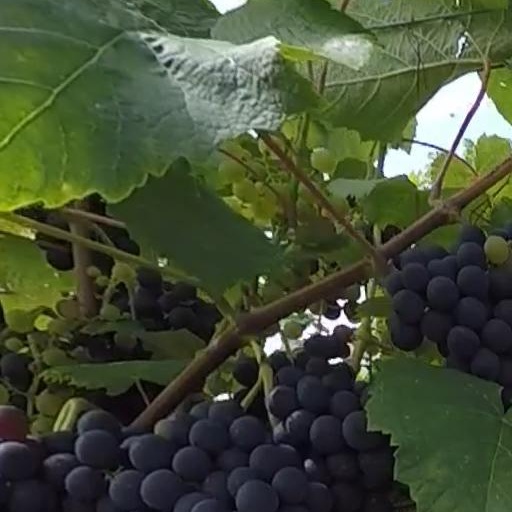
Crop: grape